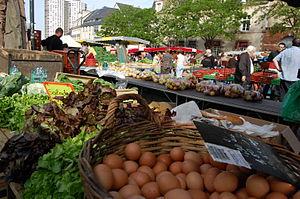
Marché des Lices, étals
Le marché des Lices est un marché d'agriculteurs producteurs, d'artisans transformateurs alimentaires et fleuristes, ayant lieu tous les samedis matin à Rennes depuis 1622 pour les premières traces, et 1965 dans sa forme moderne. Institution rennaise, il s'agit du troisième marché de France avec 290 producteurs et artisans ou commerçants non-producteurs, avec une fréquentation hébdomadaire estimée à 10 000 visiteurs en 2009.